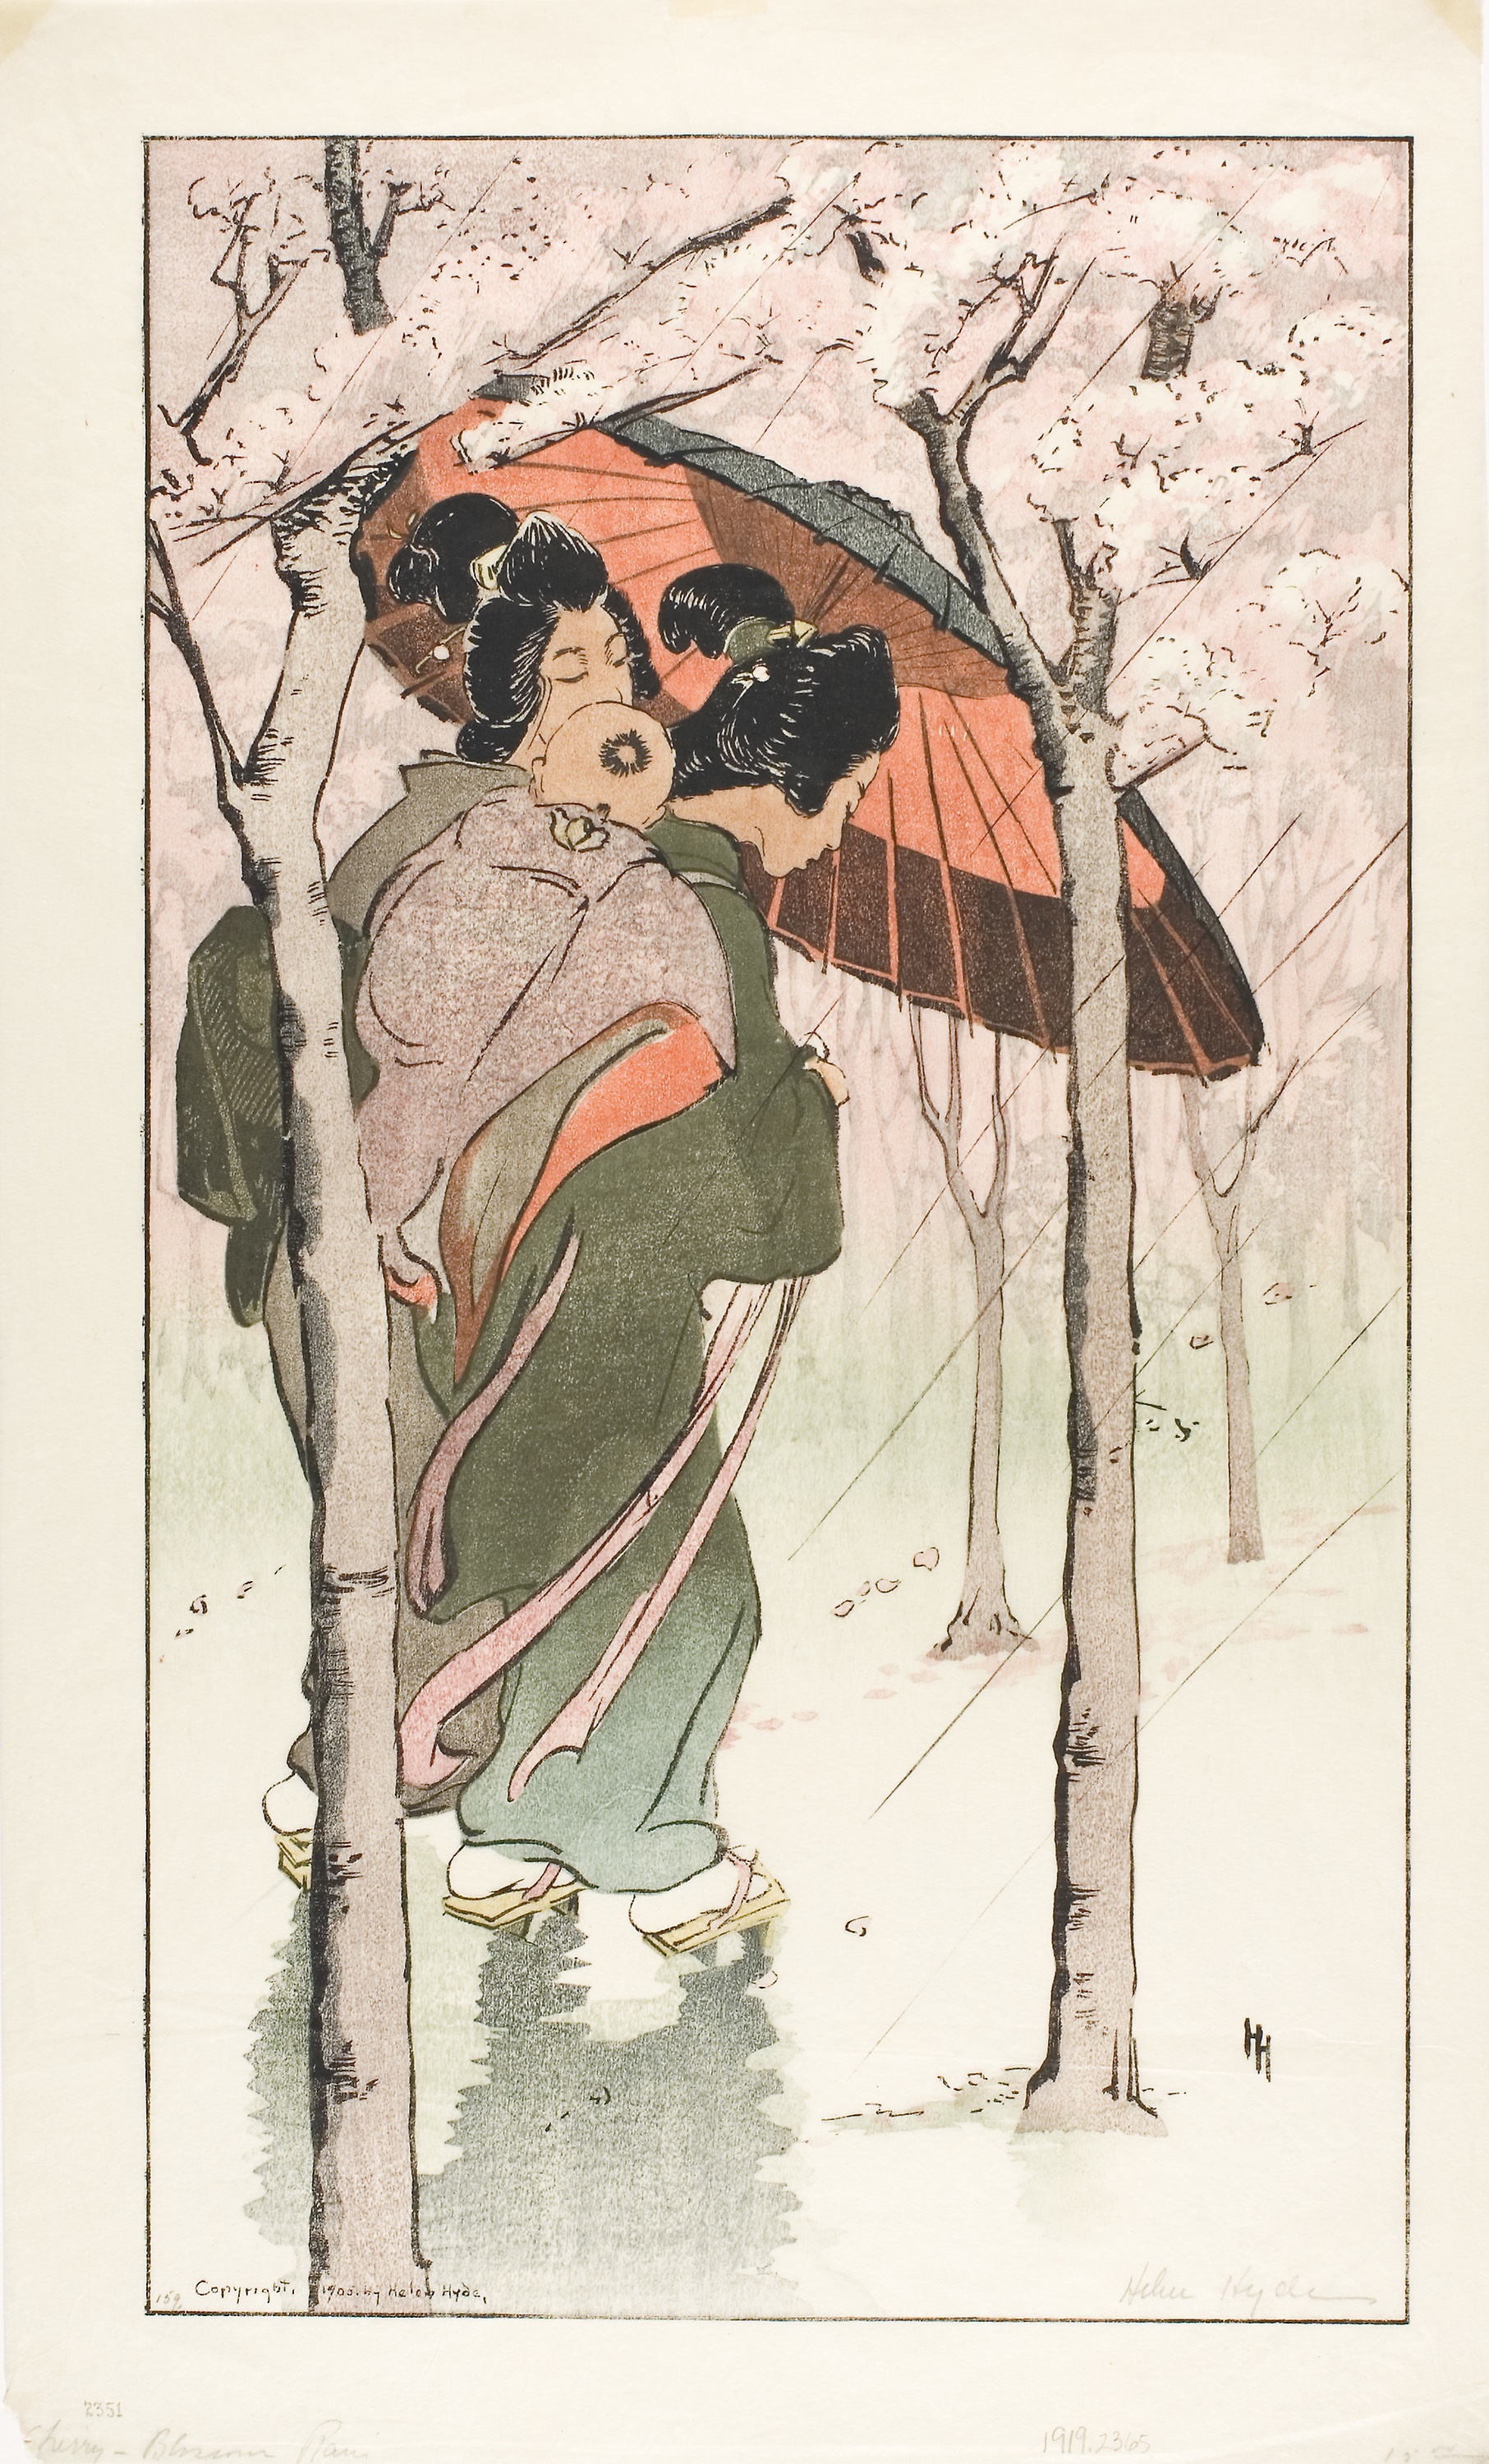
woman, art, illustration, costume design, printmaking